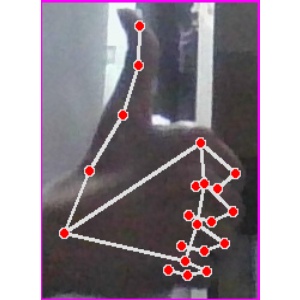
अक्षर: थ